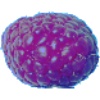
Label: Raspberry 1